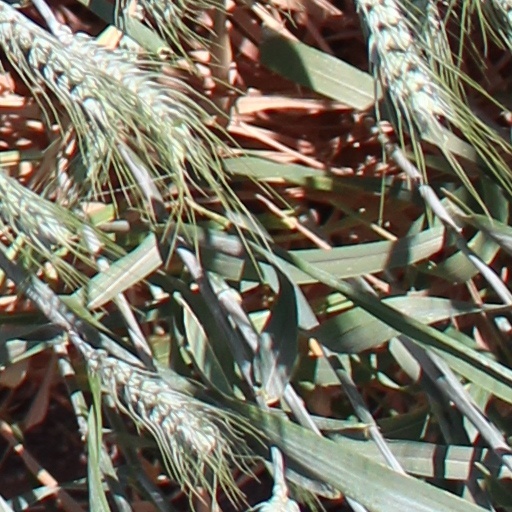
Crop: wheat